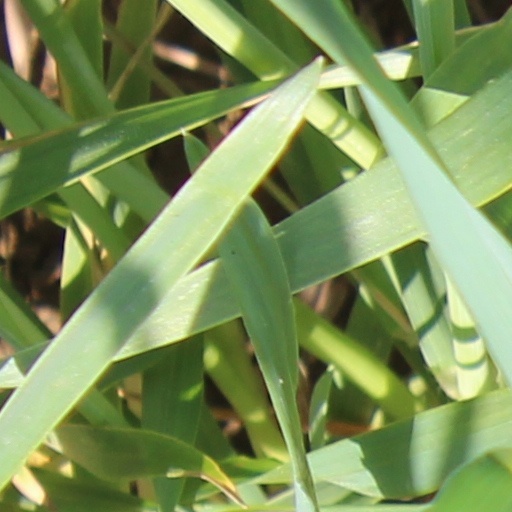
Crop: wheat